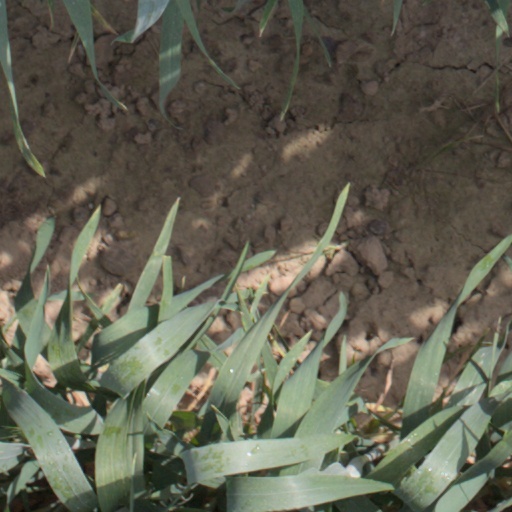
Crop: wheat